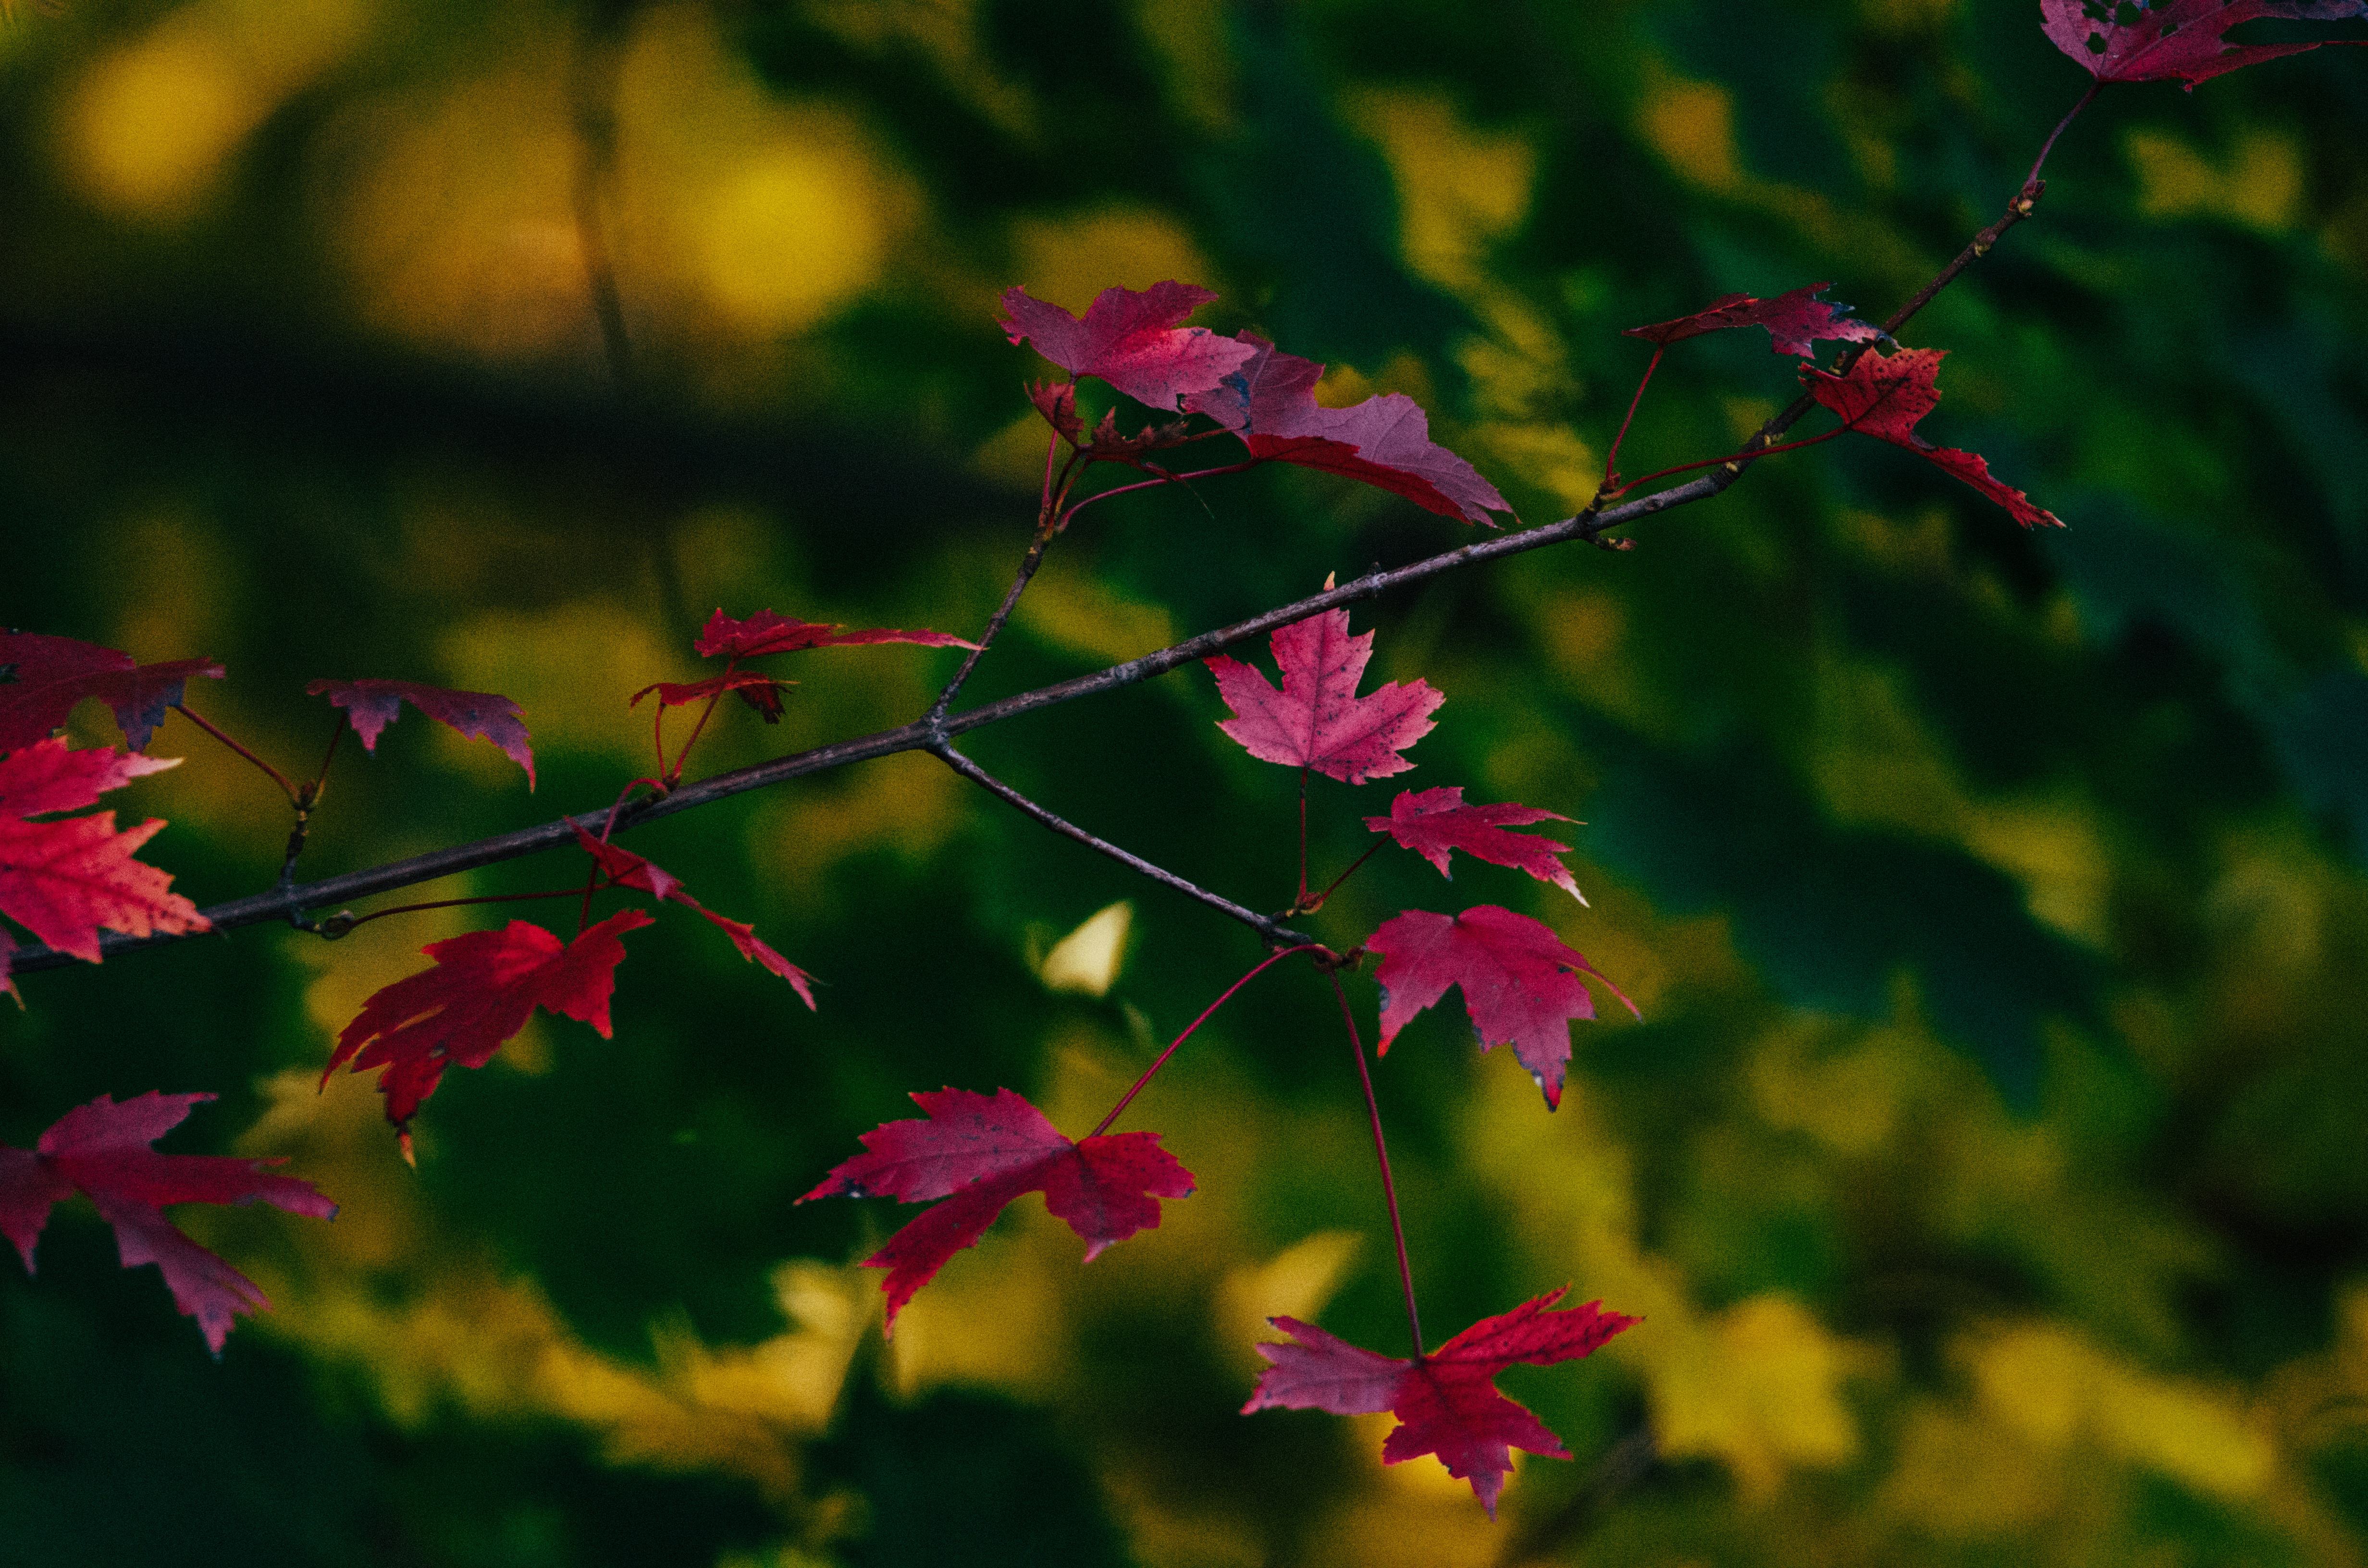
tree, nature, branch, blossom, plant, leaf, flower, autumn, botany, flora, wildflower, shrub, macro photography, flowering plant, plant stem, land plant